Nathan Bruckenthal

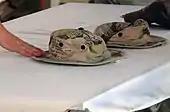
Boonie hats inscribed with messages of consolation are displayed during a memorial service to Bruckenthal, Christopher E. Watts, and Michael J. Pernaselli in April 2004.

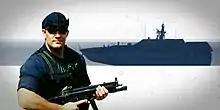
Nathan Bruckenthal on duty in Iraq.

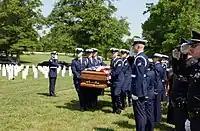
Pallbearers carry Bruckenthal's casket during his funeral at Arlington National Cemetery in May 2004.

On April 24, 2004, Bruckenthal and two U.S. Navy sailors were killed while intercepting a waterborne suicide attack on the Khawr Al Amaya Oil Terminal off the coast of Iraq in the northern Persian Gulf.